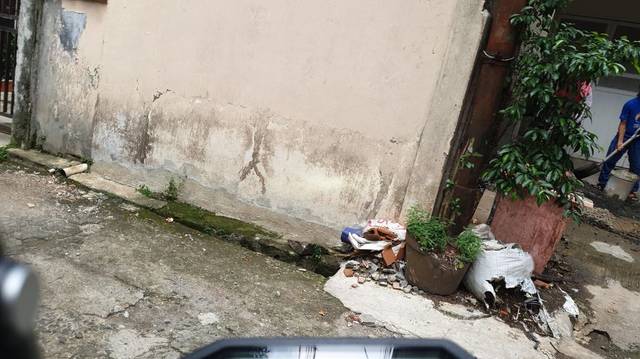
Region: Indonesia
Coordinates: -6.342, 106.827